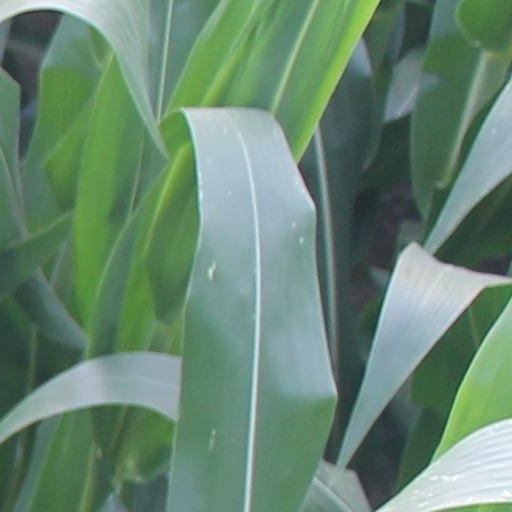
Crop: maize; corn